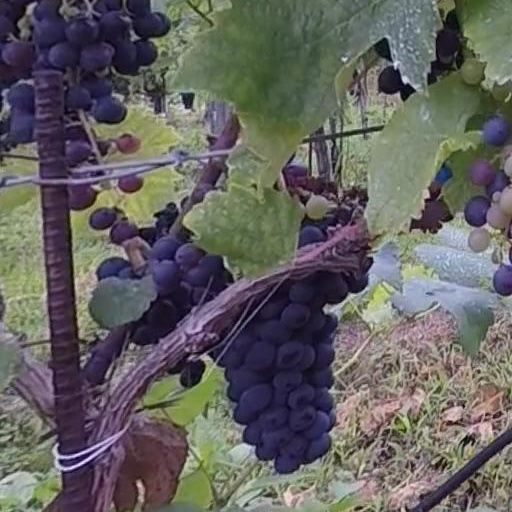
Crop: grape